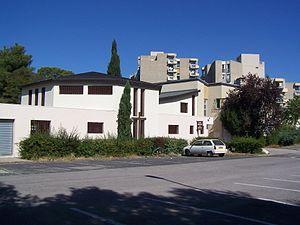
Église Évangélique dans le quartier de La Mosson à Montpellier (Hérault, Région Languedoc-Roussillon, France)
La Mosson est un quartier du nord-ouest de Montpellier peuplé d'environ 20 000 habitants. Sa construction, quelque peu à l'écart de l'urbanisation de la ville à l'époque, a commencé pendant la municipalité de François Delmas dans les années 1960. Il regroupe deux sous-quartiers :
Montpellier — prononcé [mɔ̃.pə.lje] ou [mɔ̃.pɛ.lje] — est une commune française, préfecture du département de l’Hérault. Capitale de l'ancienne région administrative Languedoc-Roussillon, elle est le centre d'une métropole et un pôle d'équilibre de la région Occitanie, où se déroulent les assemblées plénières. Montpellier se situe dans le Sud de la France, sur un grand axe de communication joignant l'Espagne à l'ouest, à l'Italie à l'est. Proche de la mer Méditerranée, cette ville a comme voisines Béziers à 69 km au sud-ouest et Nîmes à 52 km au nord-est.
Les Assemblées de Dieu de France sont une dénomination chrétienne évangélique pentecôtiste, membre du CNEF et de l'Association mondiale des Assemblées de Dieu. Les ADDF comptent un institut de théologie affilié, l'Institut de théologie biblique. Son siège est situé à Léognan, près de Bordeaux.